Kirk o' Field

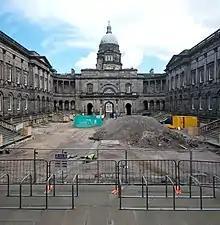
Excavations in the quadrangle of Old College in 2010, which uncovered remnants of the church complex

Plans for a college were again in motion by the late 1570s. Despite the town's having considered Trinity College Kirk as the site for the new institution, Kirk o' Field was again selected as the college's site. The 1582 royal charter which permitted the town council to establish colleges named the Kirk o' Field site as the possession of the council. The college which developed into the University of Edinburgh was built on the site, opening in 1583.